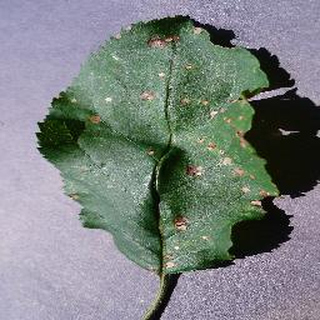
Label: apple_black_rot